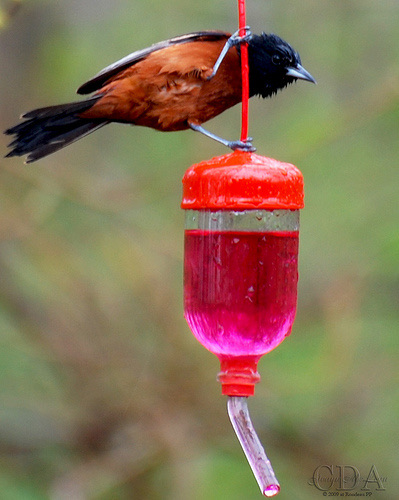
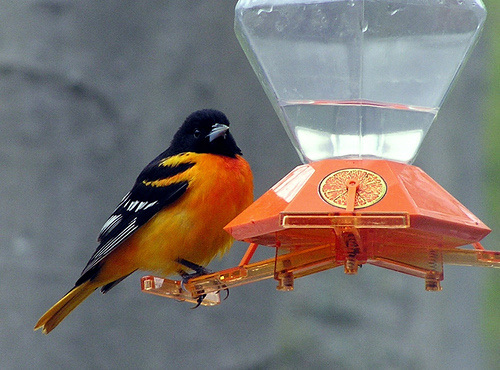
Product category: misc
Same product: yes